Liriodendron

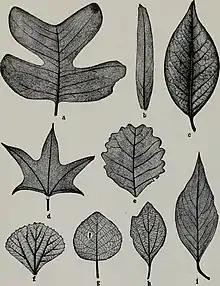
"Liriodendron giganteum" (a), an extinct Late Cretaceous species.

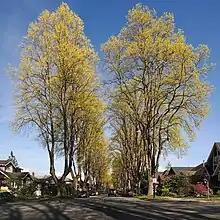
Tulip trees serving an ornamental role in Vancouver.

"Liriodendron" trees prefer a temperate climate, sun or part shade, and deep, fertile, well-drained and slightly acidic soil. Propagation is by seed or grafting. Plants grown from seed may take more than eight years to flower. Grafted plants flower depending on the age of the scion plant.